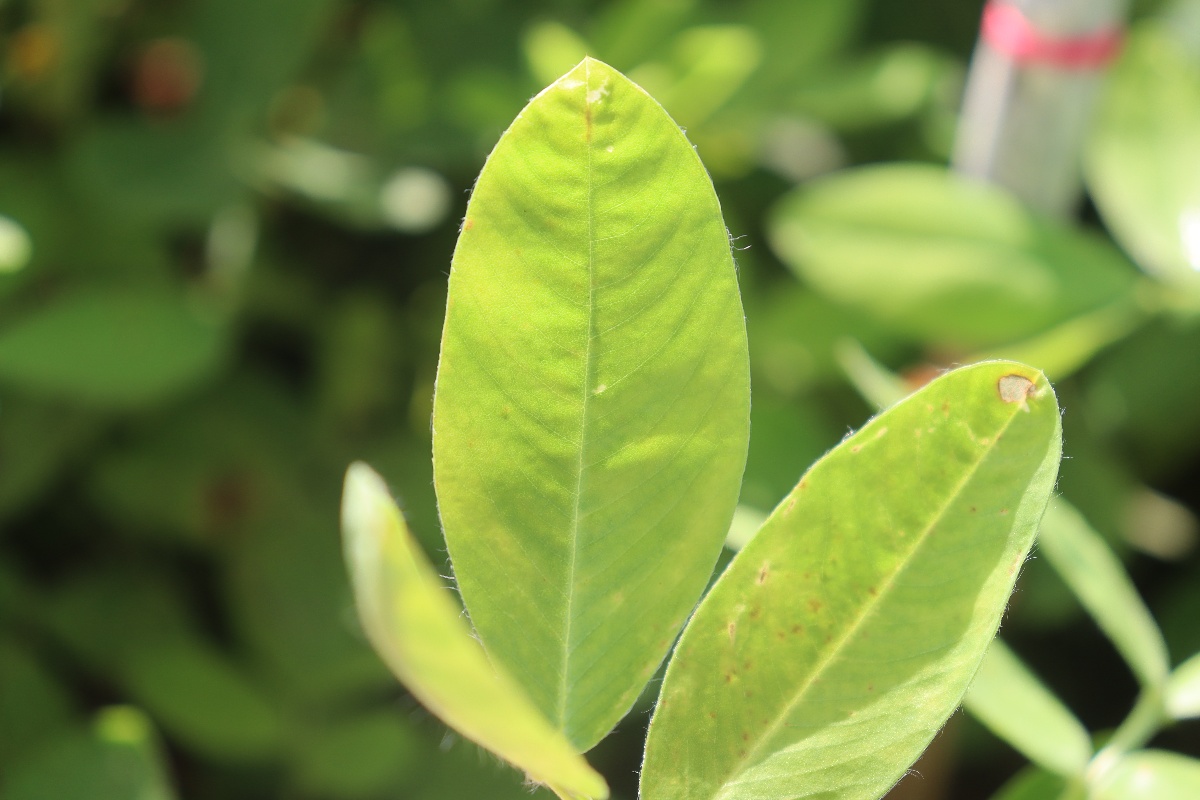
Label: early_leaf_spot